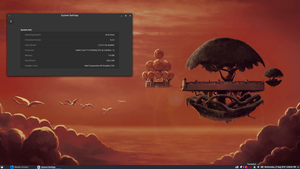
Cinnamon est un environnement de bureau, initialement développé par Linux Mint. Il s'agit d'un fork de GNOME Shell, qui se veut plus proche de la métaphore du bureau délaissée par GNOME 3.0.